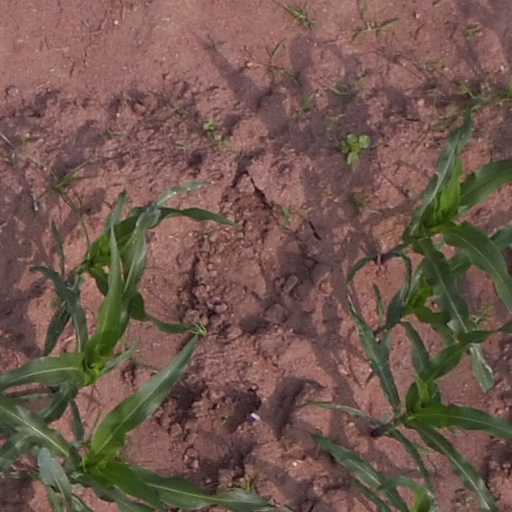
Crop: maize; corn